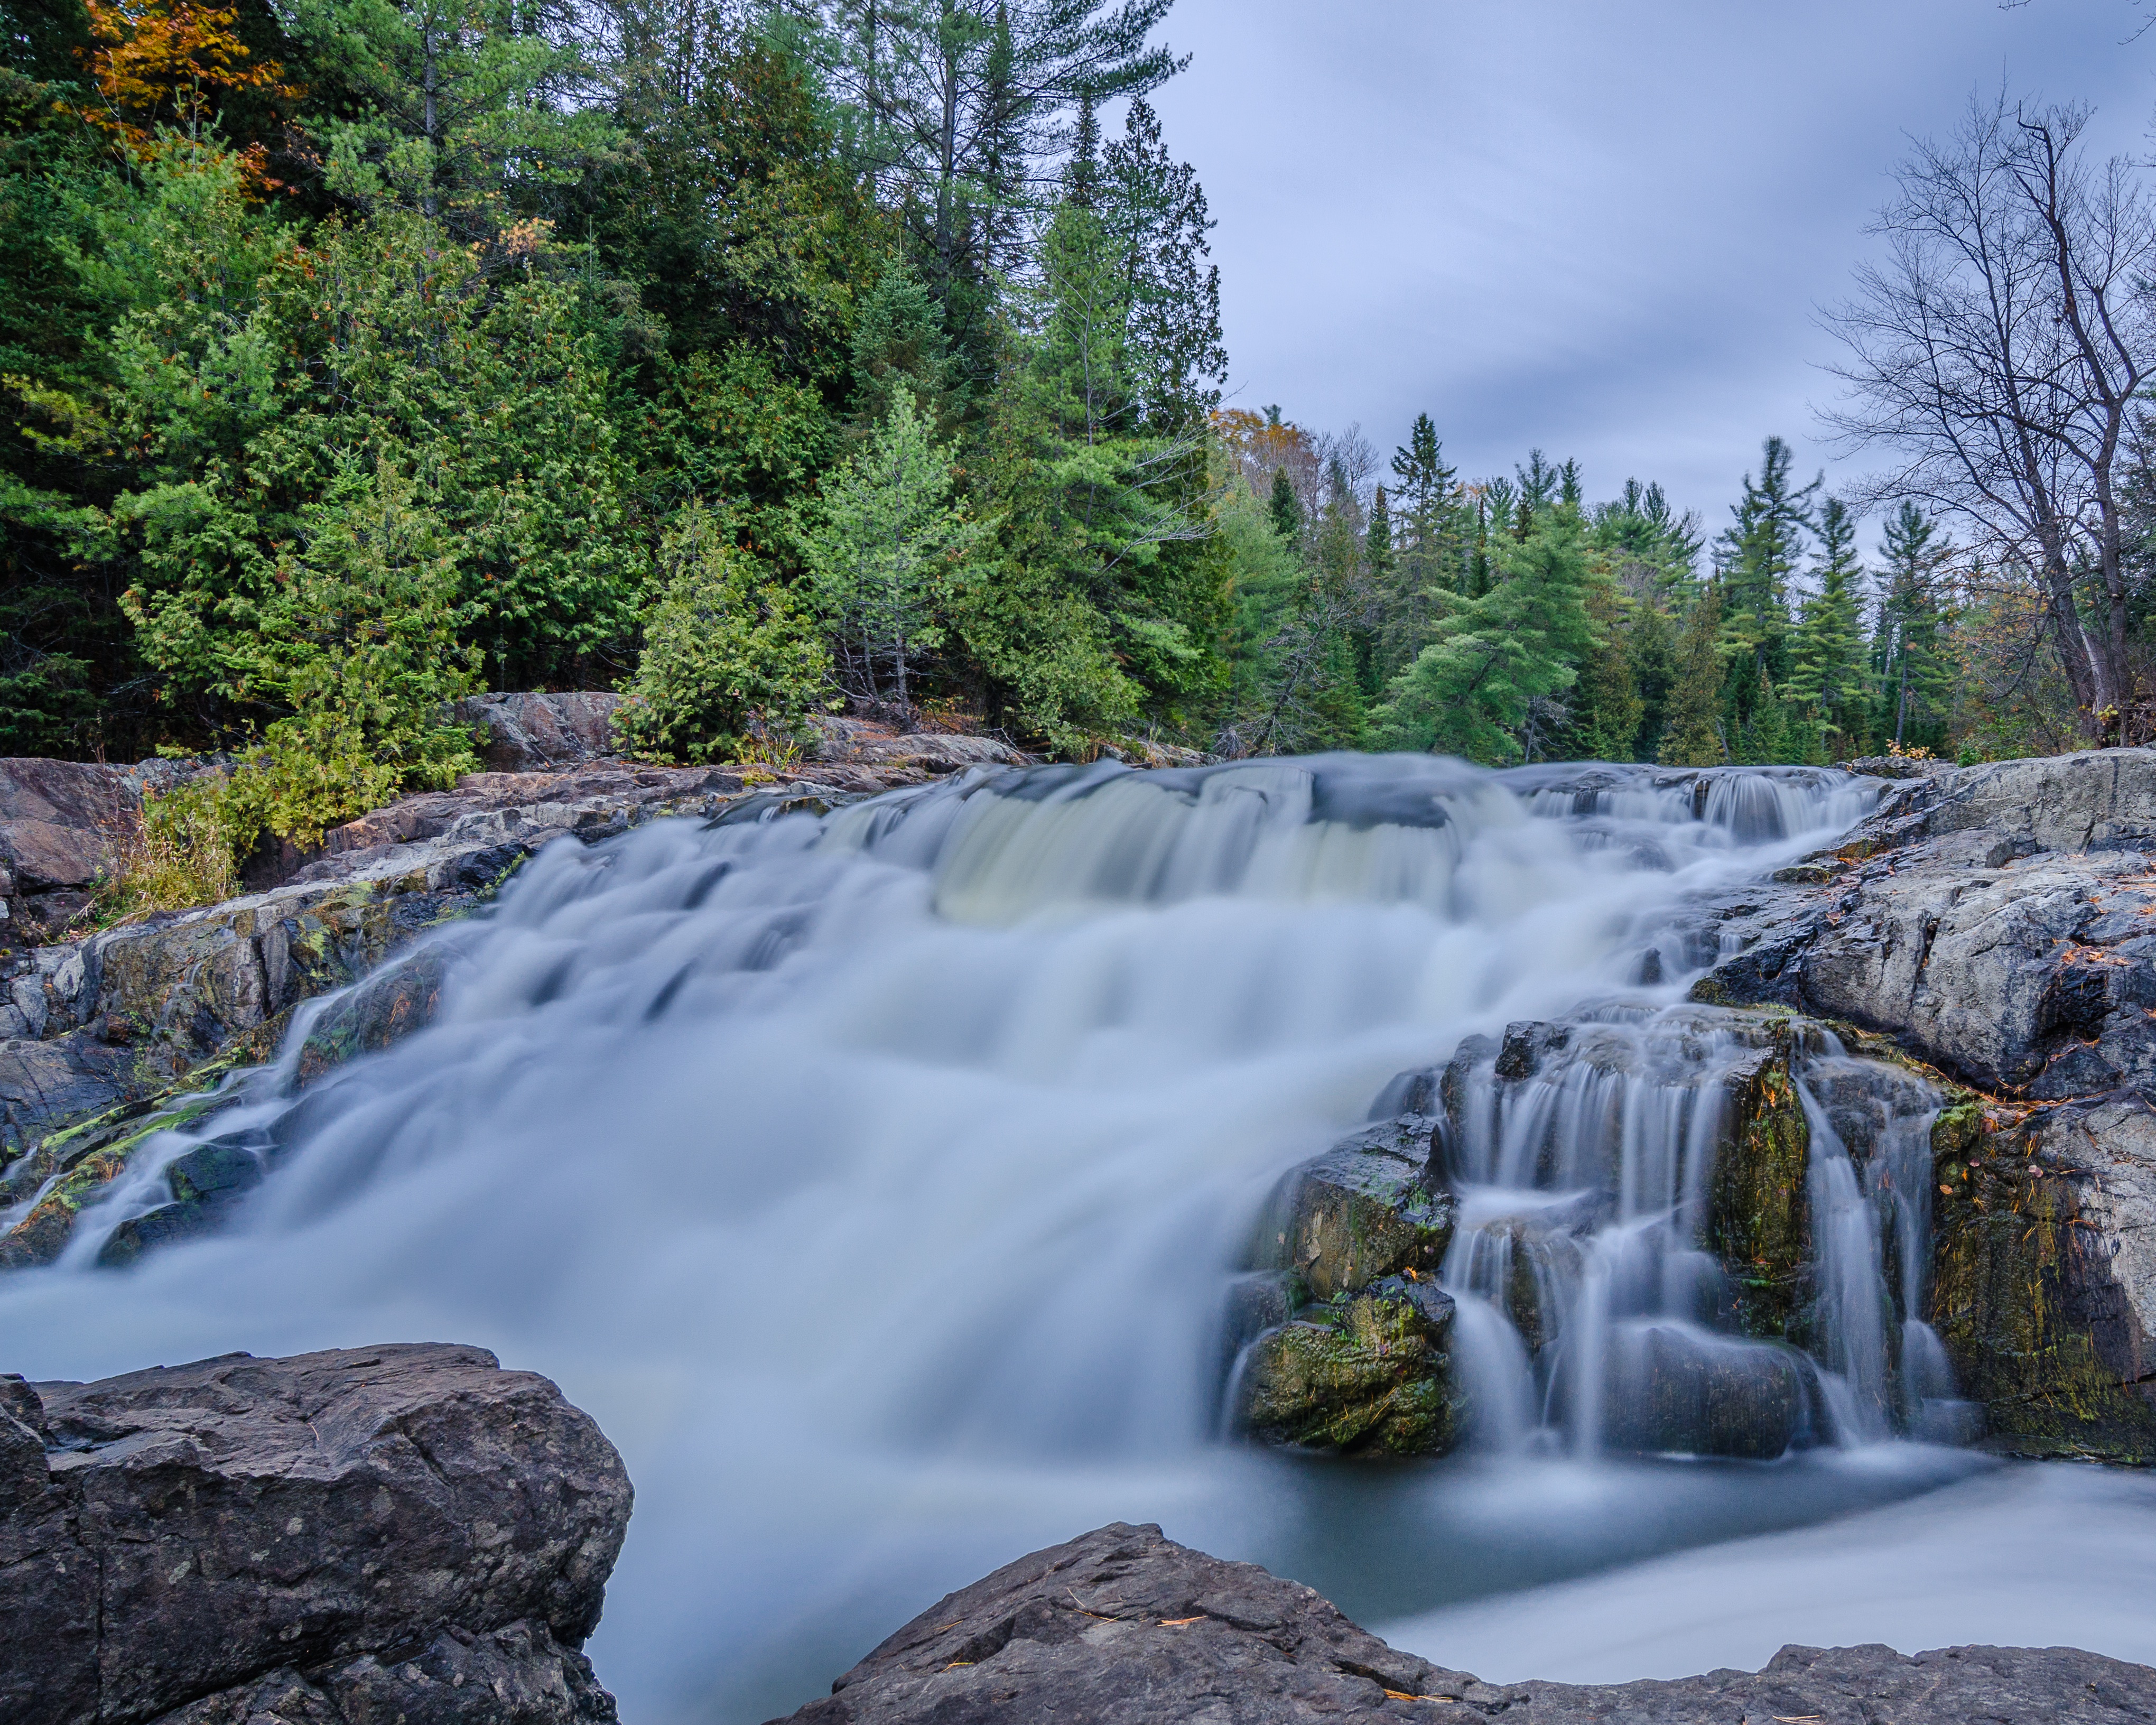
landscape, water, nature, rock, waterfall, wilderness, river, stream, autumn, park, rapid, season, body of water, wasserfall, water feature, watercourse